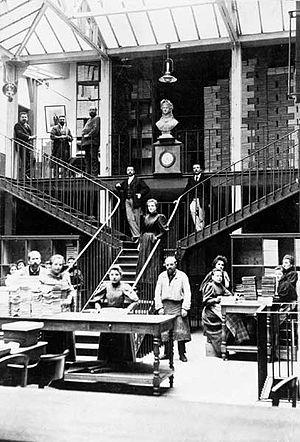
Service des expéditions - Librairie Hachette - ca 1880
Hachette Holding anciennement Hachette Filipacchi Médias est une filiale du groupe français Lagardère SCA spécialisée dans les médias. Avec 260 titres dans 34 pays, dont les hebdomadaires Paris Match et ELLE, c'est alors le premier éditeur mondial de magazines. La société est dissoute le 31 décembre 2017.
Les Messageries Hachette, créées en 1897 par les héritiers de Louis Hachette et disparues en 1945, était un organisme français de distribution d'imprimés dont la fonction originelle était de livrer sur un territoire donné et à travers des points de ventes la presse écrite mais aussi des livres.
Émile Zola est un écrivain et journaliste français, né le 2 avril 1840 à Paris et mort le 29 septembre 1902 dans la même ville. Considéré comme le chef de file du naturalisme, c'est l'un des romanciers français les plus populaires, les plus publiés, traduits et commentés au monde. Ses romans ont connu de très nombreuses adaptations au cinéma et à la télévision.
La jeunesse d'Émile Zola est marquée par la mort de son père, sa vie dans le Sud de la France et une scolarité d'excellent niveau, mais concrétisée par aucun diplôme, qui le projette dans la vie active par la petite porte.